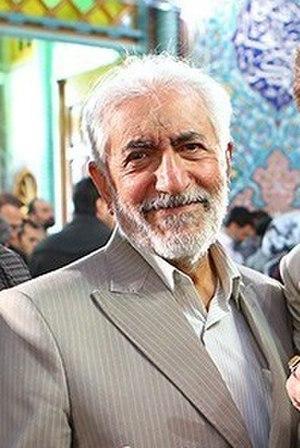
Seyed Mohammad Gharazi, né le 5 octobre 1941 à Ispahan, est un homme politique iranien.